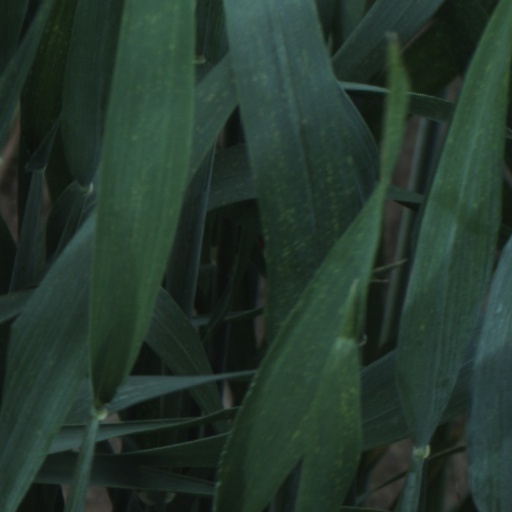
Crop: wheat